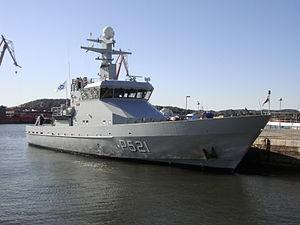
La Classe Diana est une classe de six patrouilleurs côtiers entrée en service dans la marine royale danoise depuis 2007.